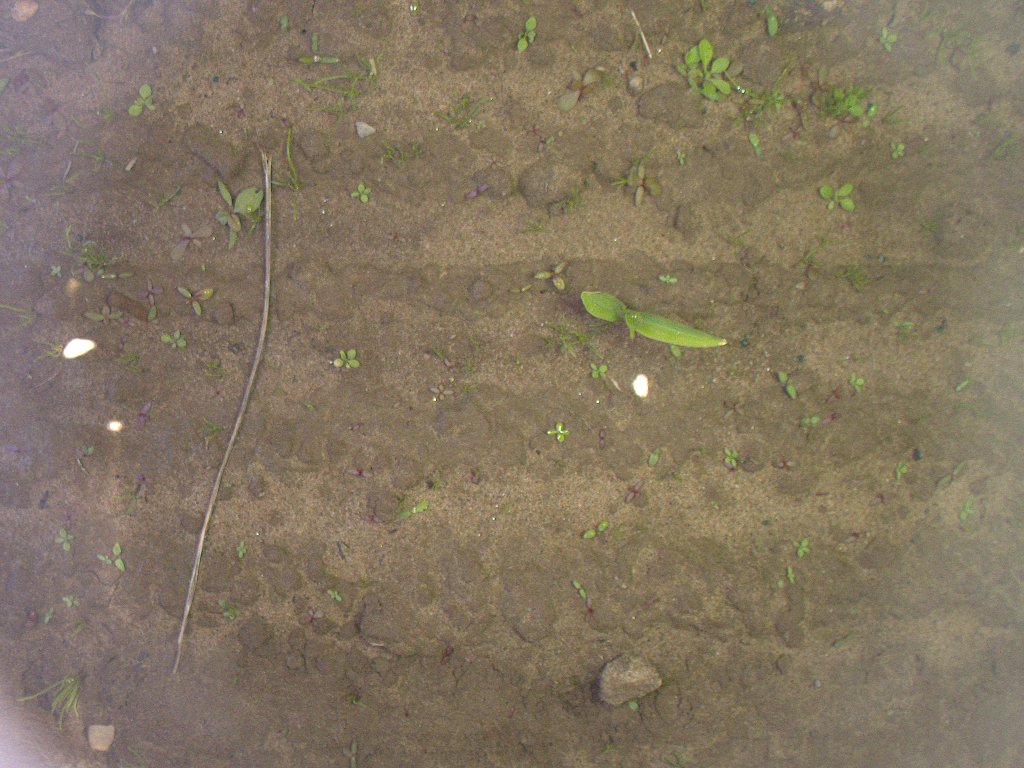
Crop: maize
Objects: maize, stem_maize